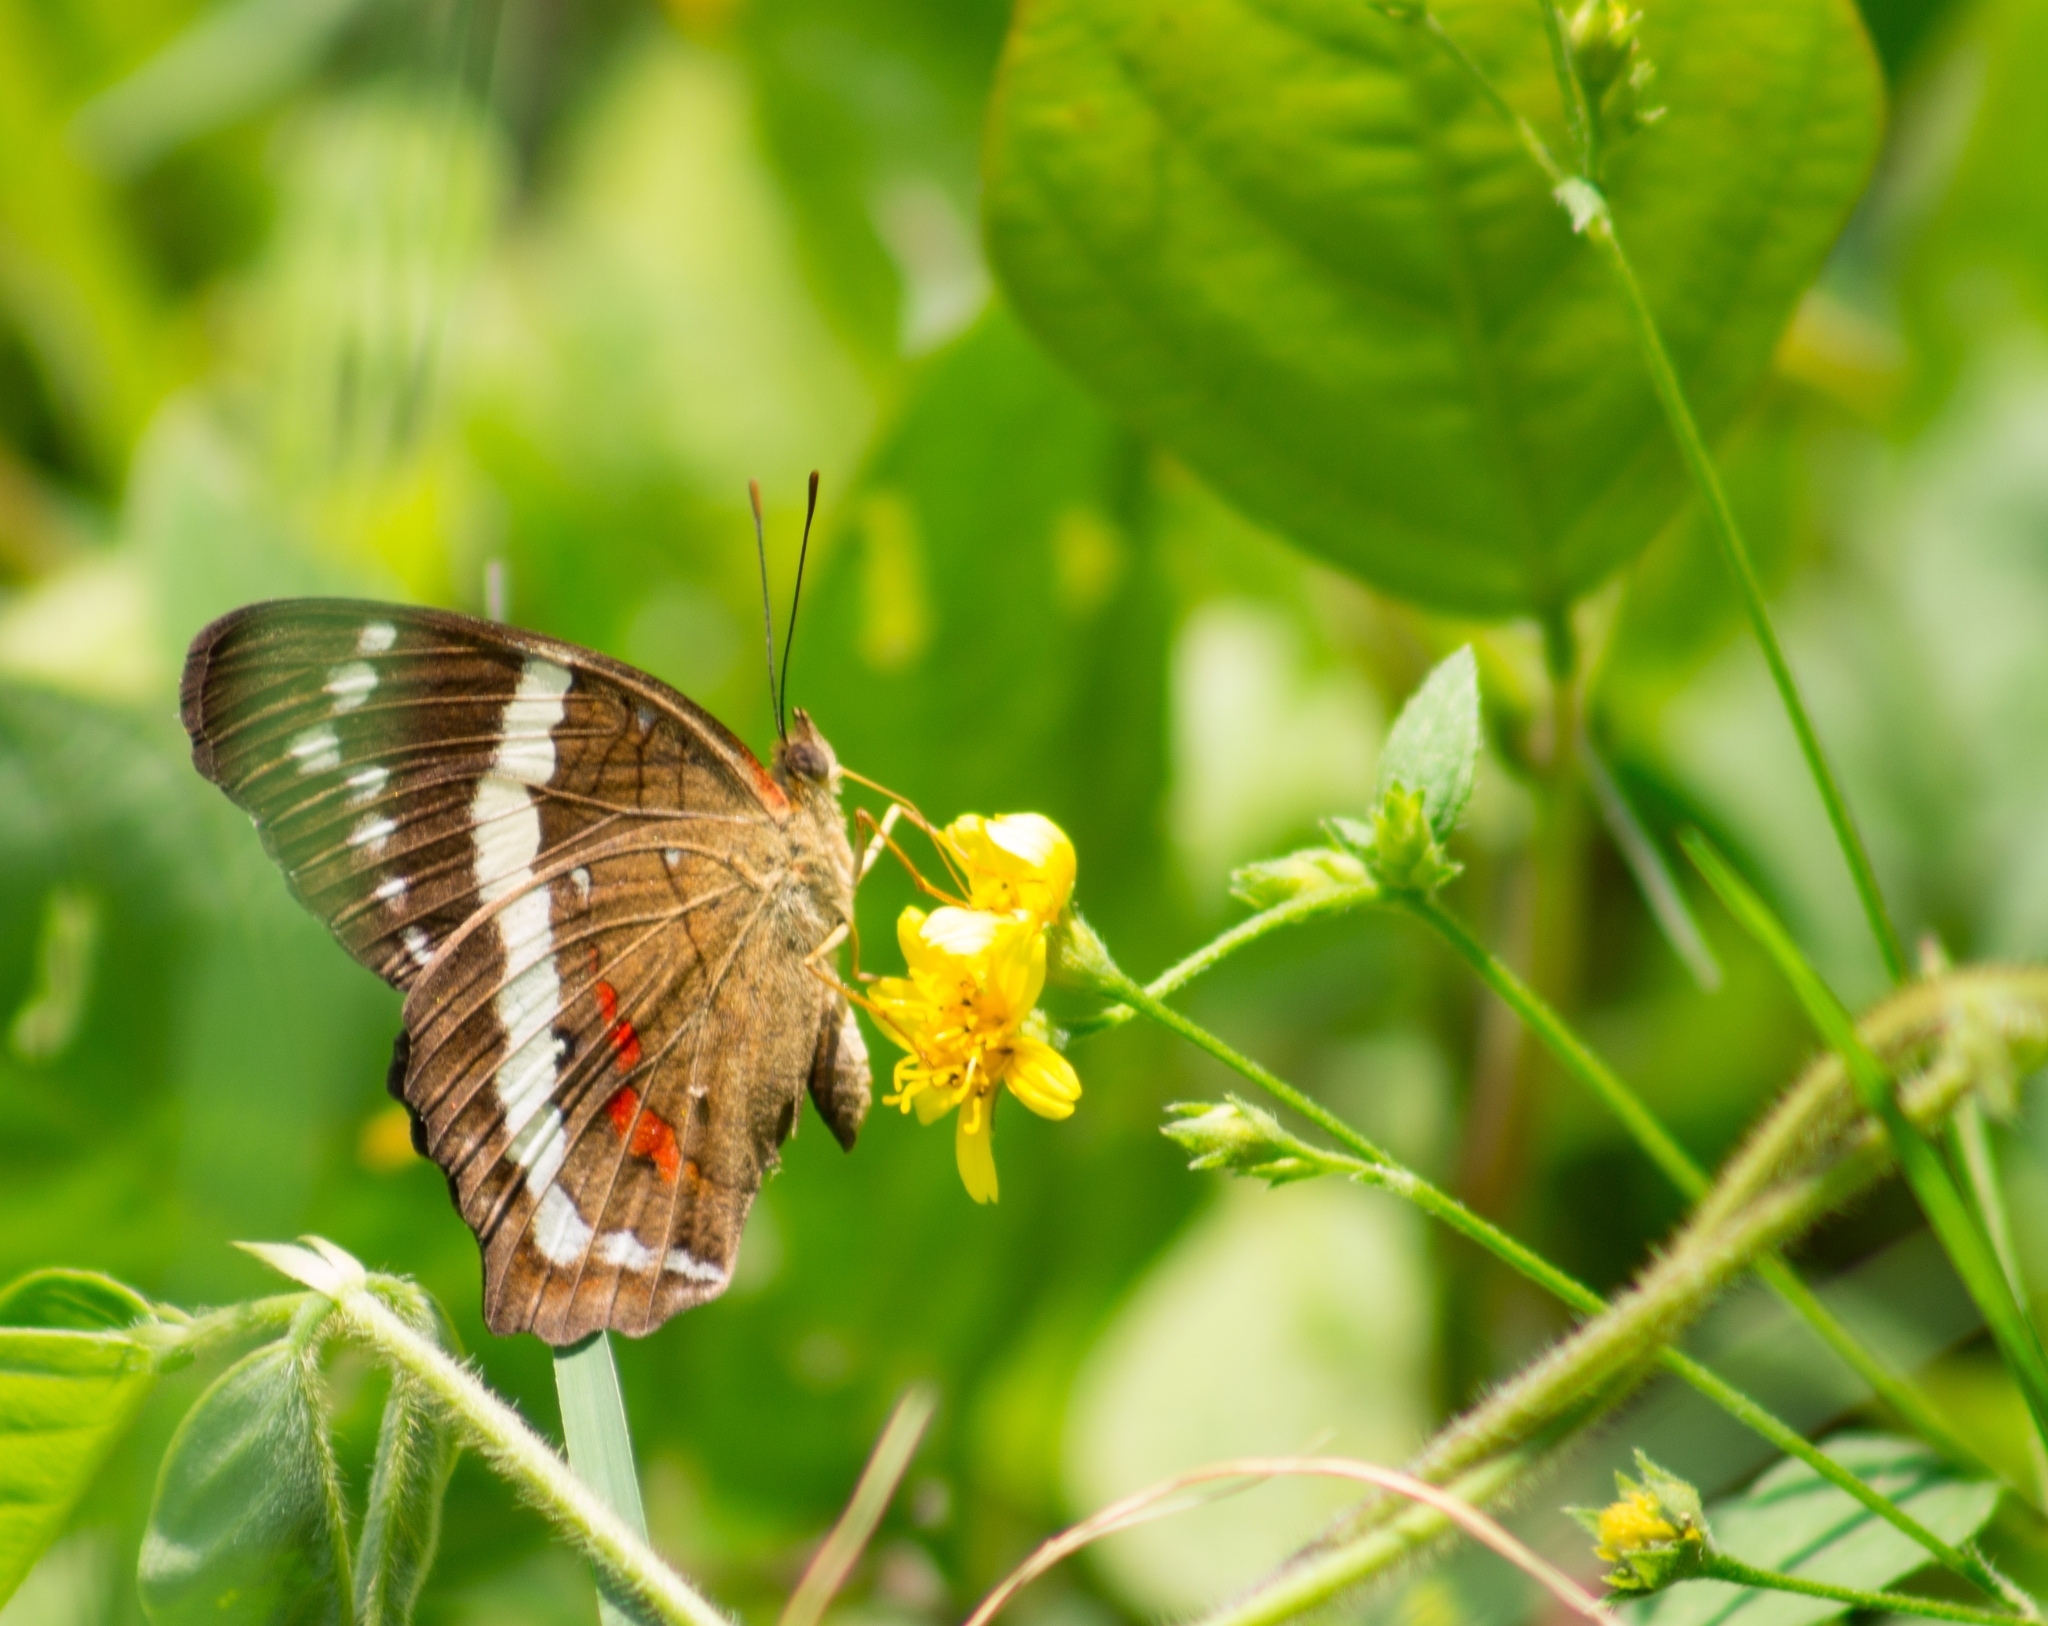
Scientific name: Anartia fatima
Common name: Banded peacock
Family: Nymphalidae
Order: Lepidoptera
Pollinator type: Primary pollinator
Habitat: Open areas and gardens
Geographic range: South America
Conservation status: Least Concern